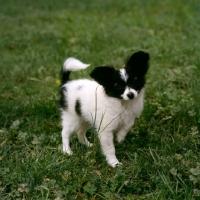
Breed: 806-n000129-papillon